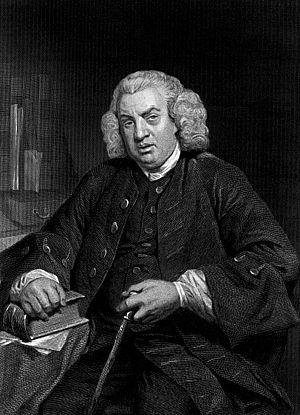
Sir Winston Churchill [ˈwɪnstin ˈtʃɜːtʃɪl], né le 30 novembre 1874 à Woodstock et mort le 24 janvier 1965 à Londres, est un homme d'État britannique. Sa ténacité face au nazisme, son action décisive en tant que Premier ministre du Royaume-Uni durant la Seconde Guerre mondiale, joints à ses talents d'orateur et à ses bons mots, ont fait de lui un des hommes politiques les plus reconnus du XXᵉ siècle. Ne disposant pas d'une fortune personnelle, il tire l'essentiel de ses revenus de sa plume. Ses dons d'écriture seront couronnés à la fin de sa vie par le prix Nobel de littérature. Il est également un peintre estimé.